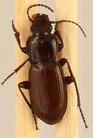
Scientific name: Pterostichus restrictus
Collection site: Rocky Mountains NEON (RMNP), plot RMNP_014